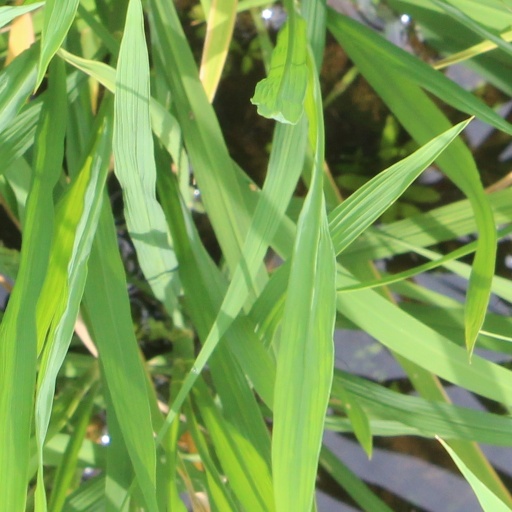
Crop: rice